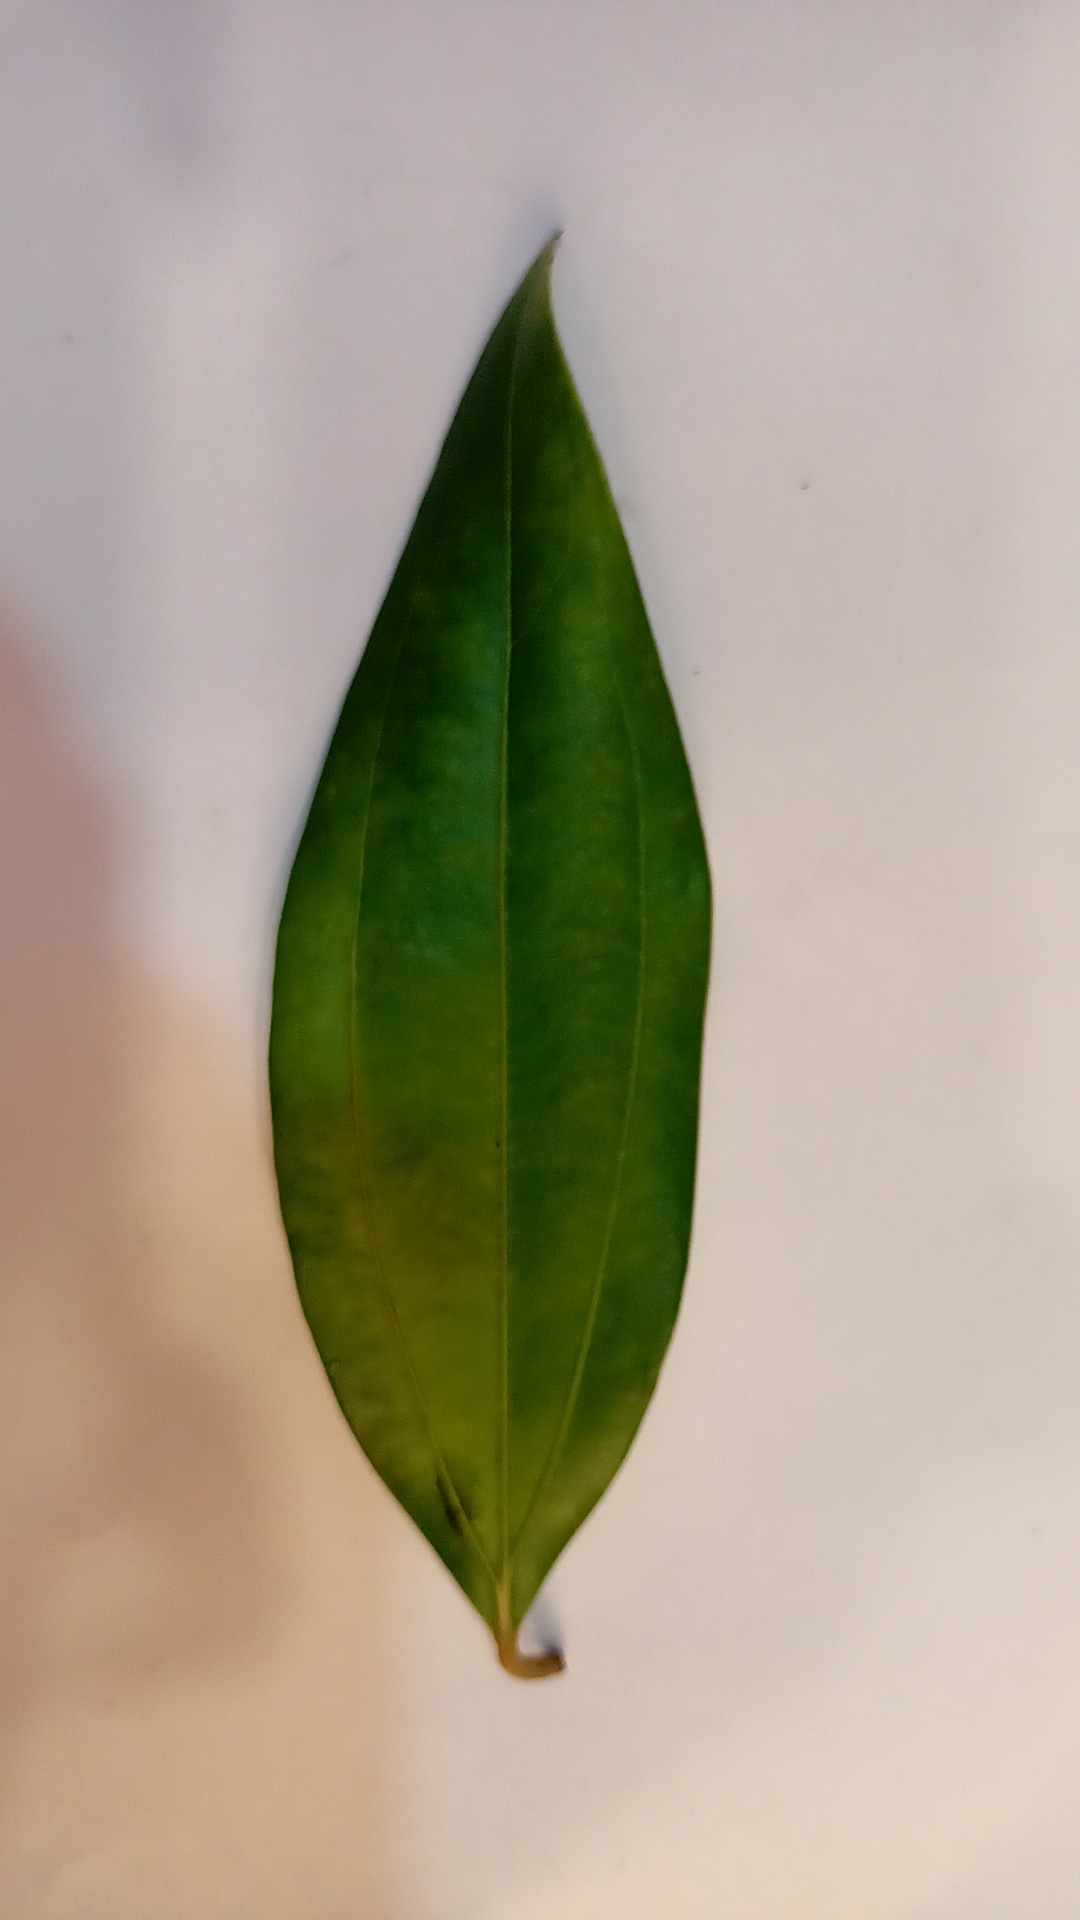
Label: Healthy